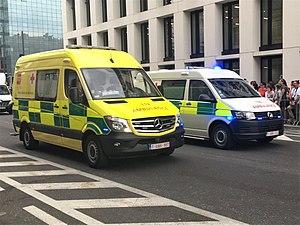
Ambulances belges pour transports urgents et non-urgents de la Croix-Rouge avec couleurs ""Battenburg"" au défilé national le 21 juillet 2018 (devant)